5th G7 summit

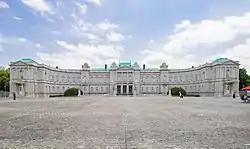
State Guesthouse, Akasaka Palace

The 5th G7 Summit was held at Tokyo, Japan between June 28 and 29, 1979. The venue for the summit meetings was the State Guesthouse in Tokyo, Japan.